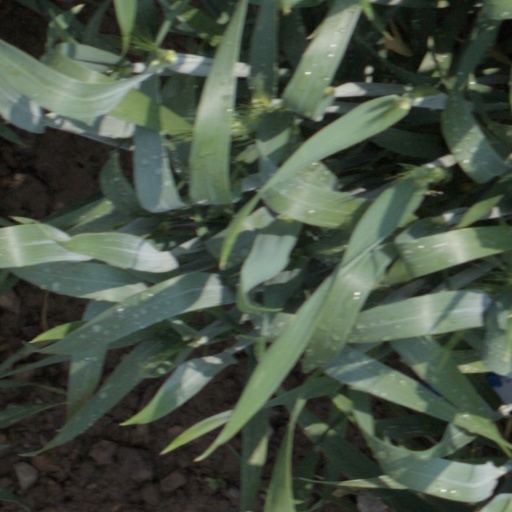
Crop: wheat